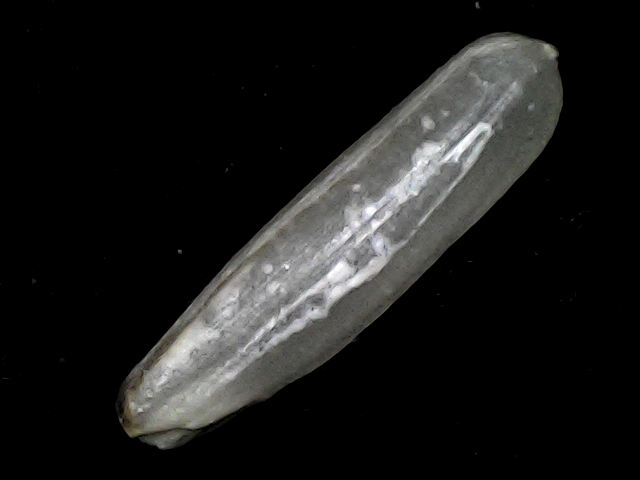
Rice variety: BD57